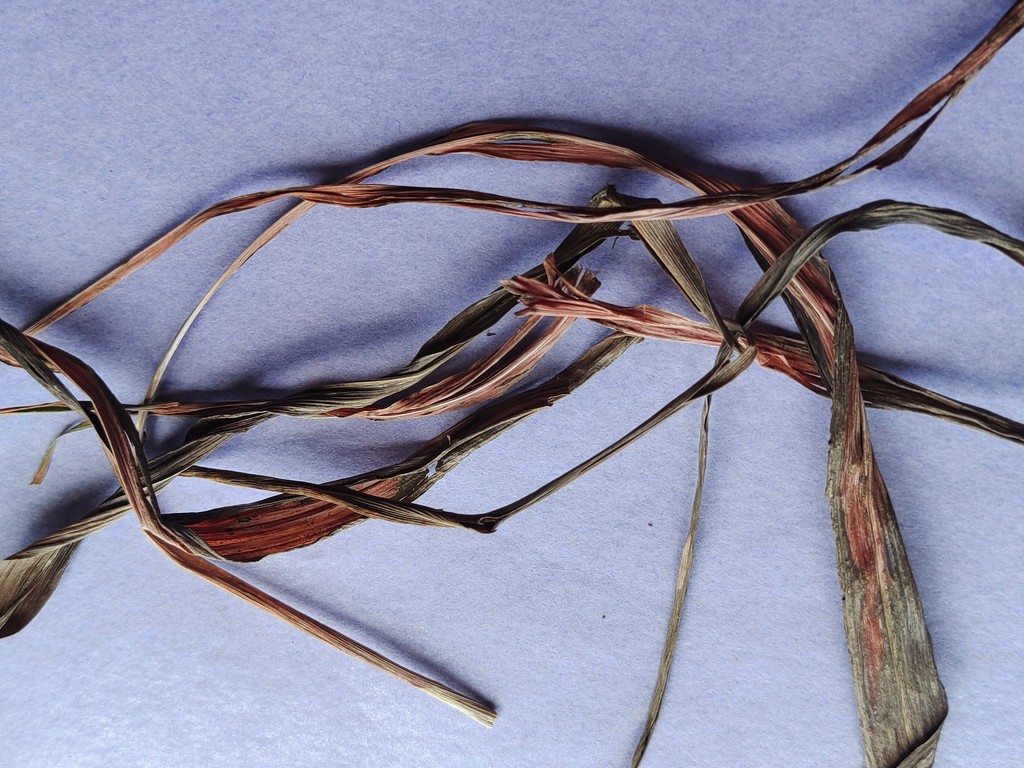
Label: Dried